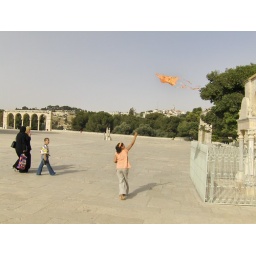
Palestinian girl flying kite in front of the Dome of the Rock mosque